Kristy Diamond

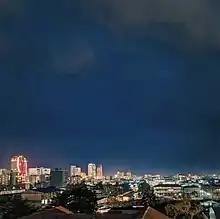
Kinshasa, the city-province where Kristy Diamond was born, lies in the western region of the Democratic Republic of the Congo.

Christelle Dionge was born in Kinshasa, in what was formerly Zaire and is now the Democratic Republic of the Congo. Kristy developed an interest in music from an early age. Hailing from a Christian family, she was introduced to music through frequent church visits and singing in a choir. At the age of 11, Kristy transitioned to gospel music and joined the acclaimed Kinshasa-based group Gospel Paradis Music. Her ability soon became evident, and she quickly seized the attention of fellow Congolese gospel singer and evangelical pastor Kool Matopé, who invited her to become part of his musical group. During Lokua Kanza's visit to their rehearsal session in the early 2000s, Kristy's vocal abilities impressed Lokua, who "encouraged her to develop her talent".